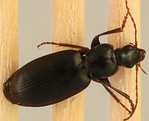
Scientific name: Calathus advena
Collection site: Niwot Ridge Mountain Research Station Site (NIWO), plot NIWO_002